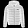
Label: Coat